Like That (Doja Cat song)

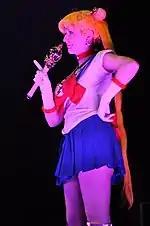
The music video for "Like That" drew comparisons to the Japanese animated series "Sailor Moon" (cosplay of the eponymous character pictured).

An accompanying music video for the song was filmed in Los Angeles before the state went on lockdown due to the COVID-19 pandemic. In May 2020, the video was leaked online via Twitter, generating controversy. On June 22, 2020, Doja confirmed that she was fully aware of the video leak and stated that the leaked video was not the official video and that the official video would be released soon. The official music video was released on June 25, 2020, and has over 200 million views on YouTube.